Dorylaeum

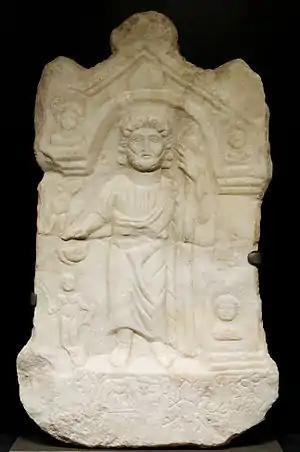
Stele dedicated to Zeus Chryseos, 3rd century AD, Dorylaeum

Dorylaeum or Dorylaion was an ancient city in Anatolia. It is now an archaeological site located near the city of Eskişehir, Turkey.